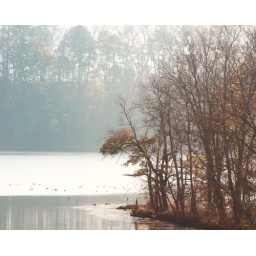
Note: The black dot looking things in the water are ducks.